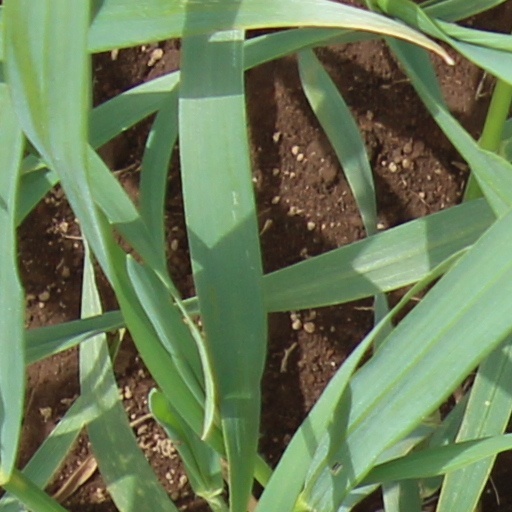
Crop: wheat